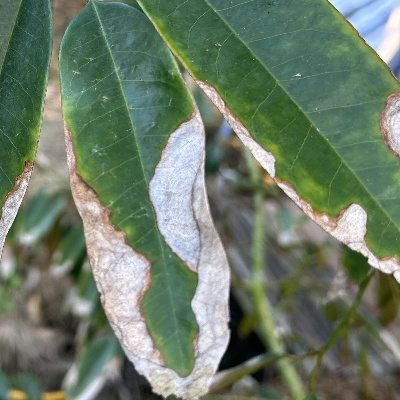
Label: Leaf_Colletotrichum